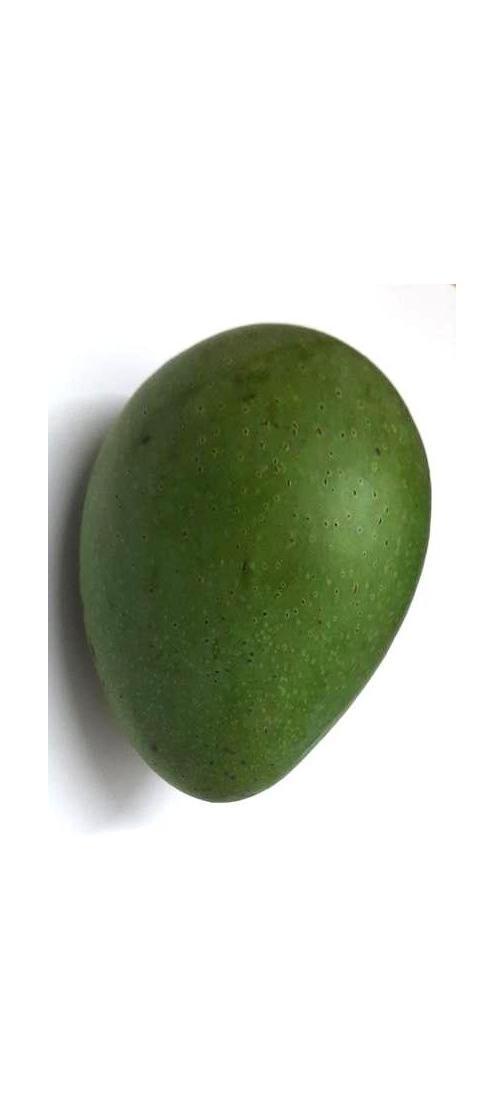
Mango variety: Ashshina Zhinuk